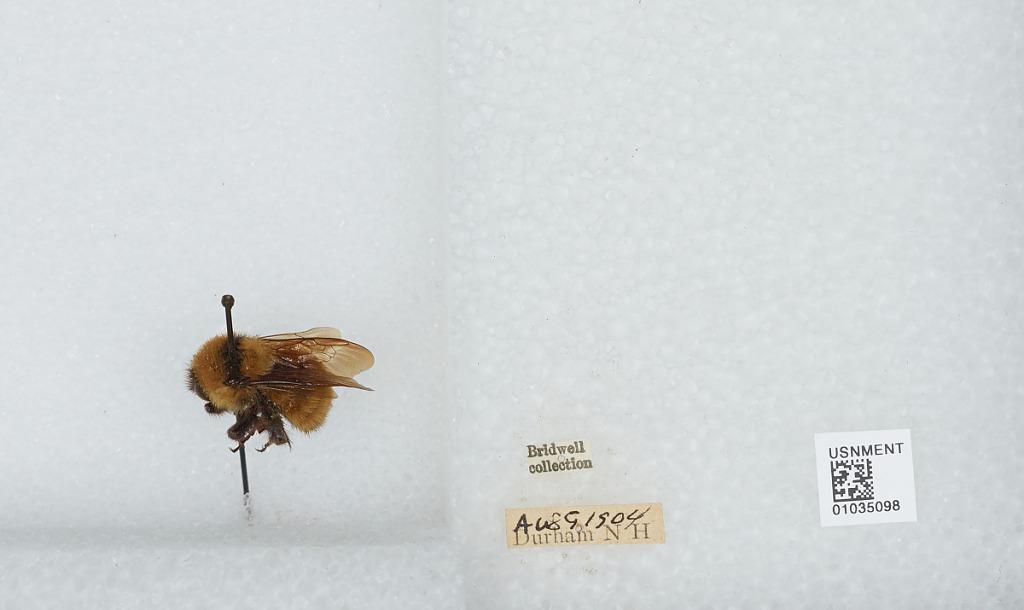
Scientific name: Bombus (Fervidobombus) pensylvanicus pensylvanicus (De Geer)
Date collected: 1904-8-9
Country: United States
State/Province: New Hampshire
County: Strafford
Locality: Durham
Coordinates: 43.1339, -70.9264